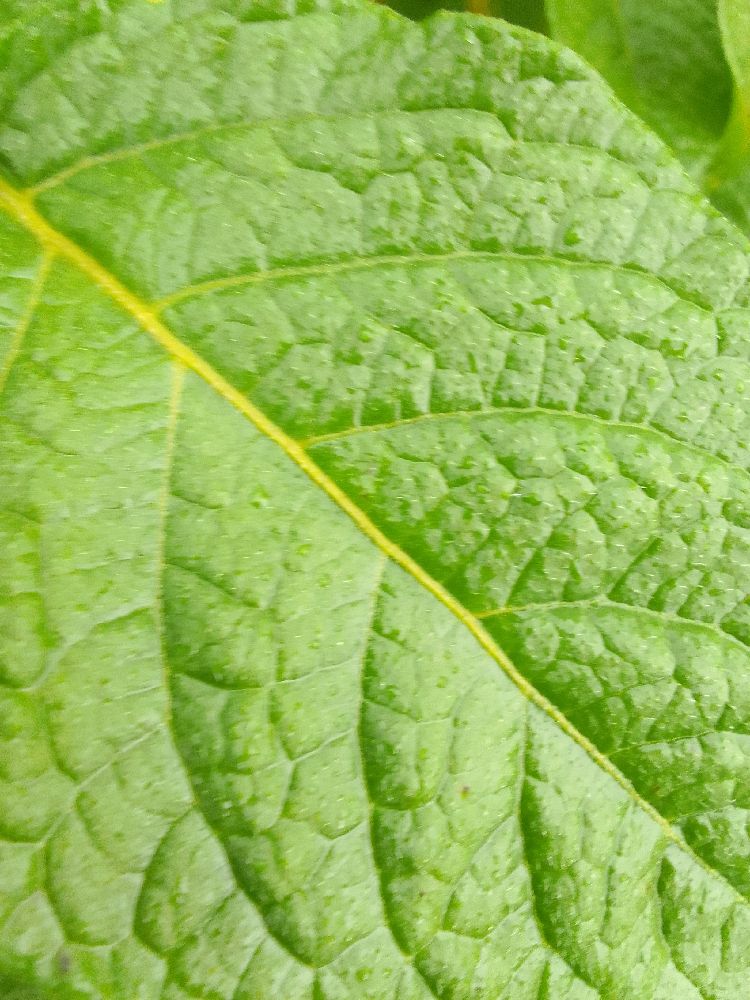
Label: Healthy